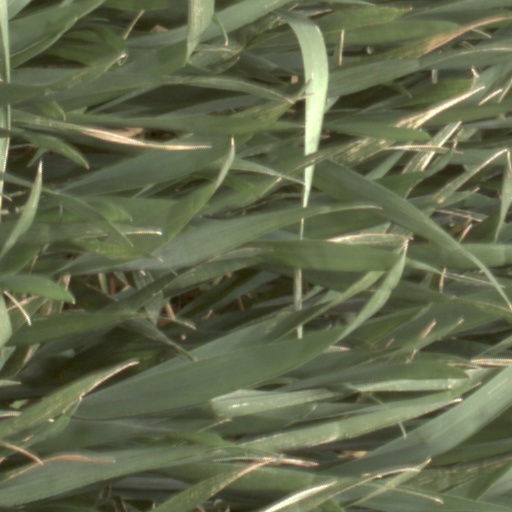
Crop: wheat